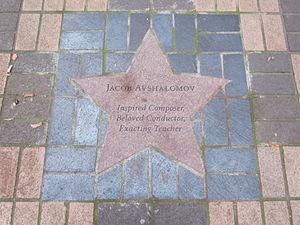
Jacob Avshalomov est un compositeur et chef d'orchestre américain.